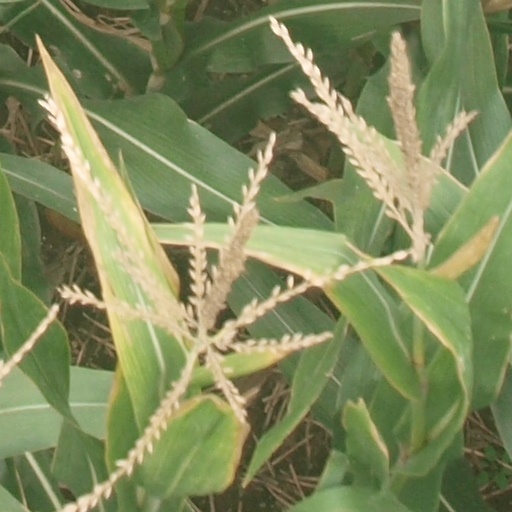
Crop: maize; corn